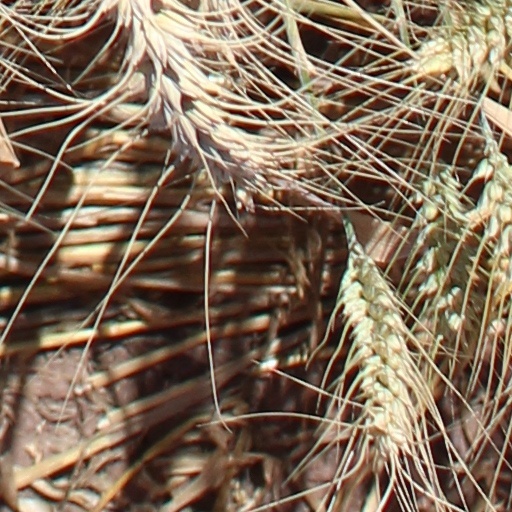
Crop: wheat